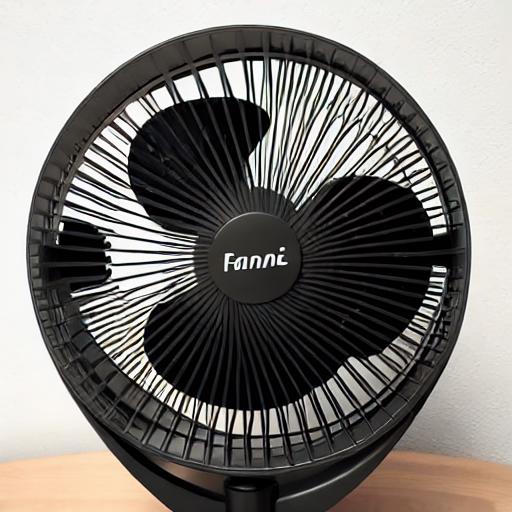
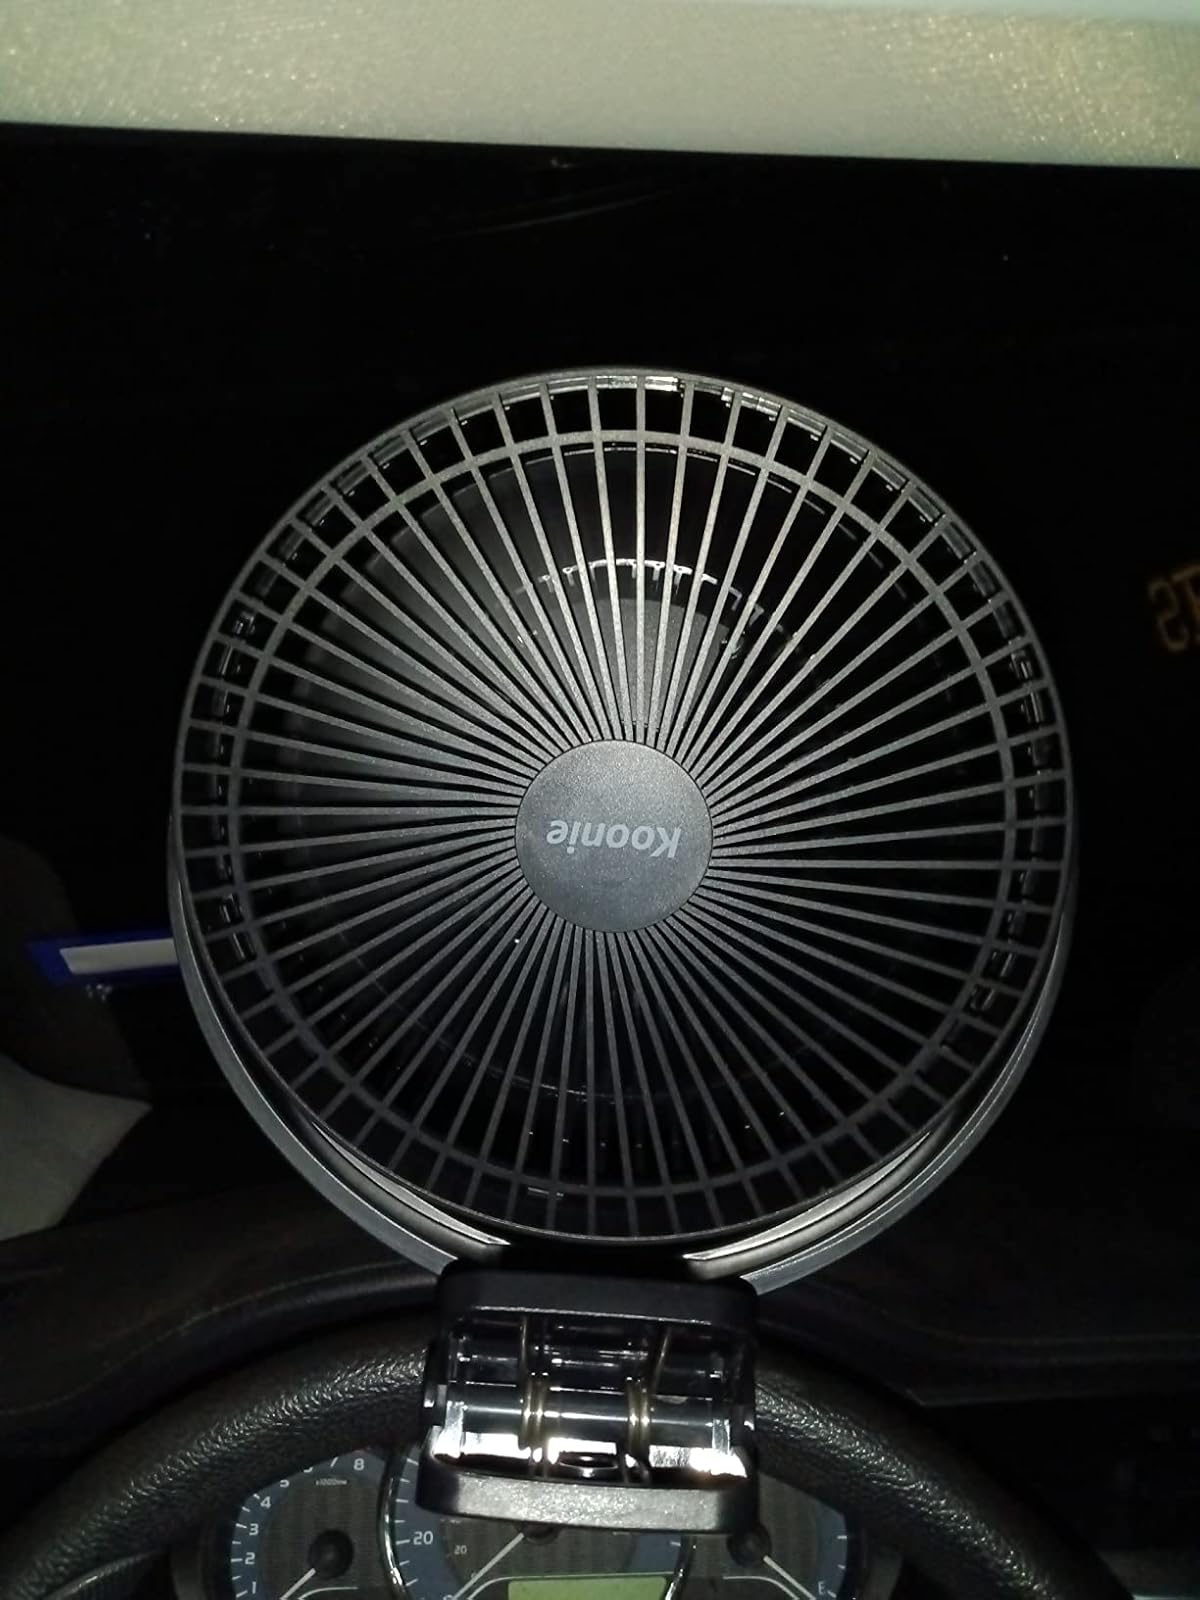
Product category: fan
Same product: no